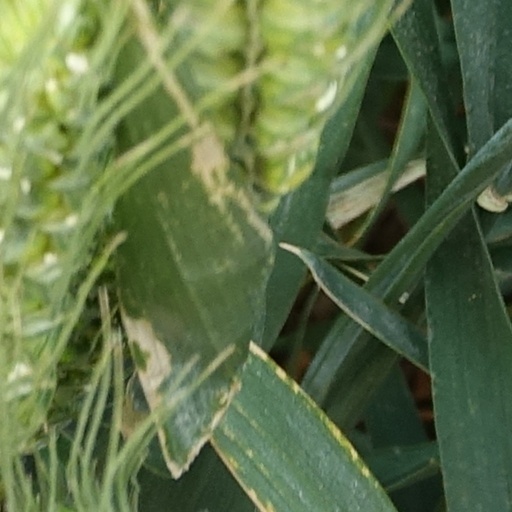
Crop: wheat